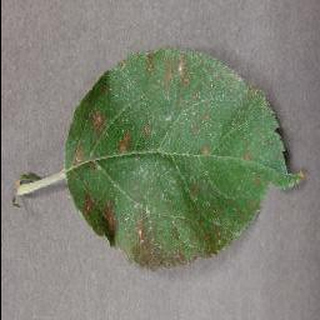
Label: apple_cedar_apple_rust